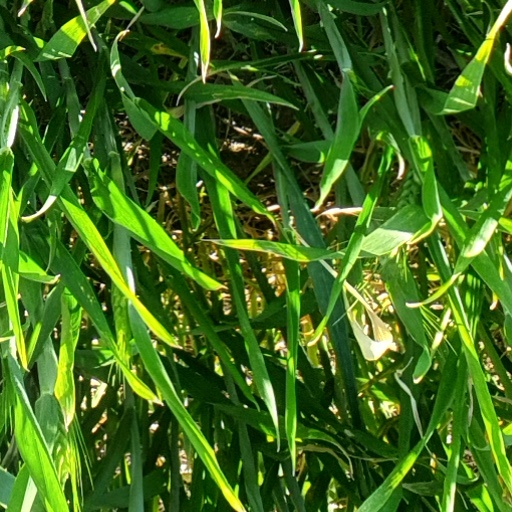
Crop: wheat